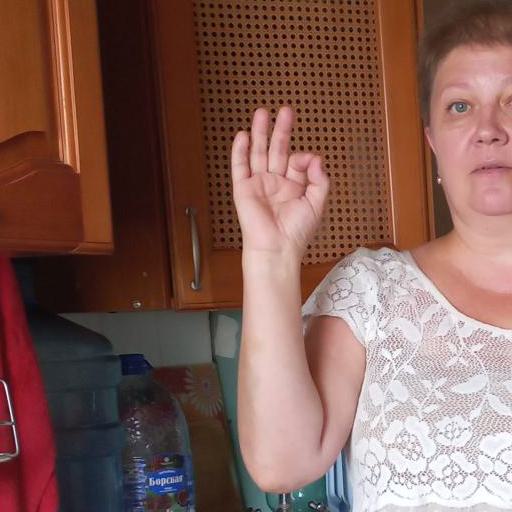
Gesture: ok